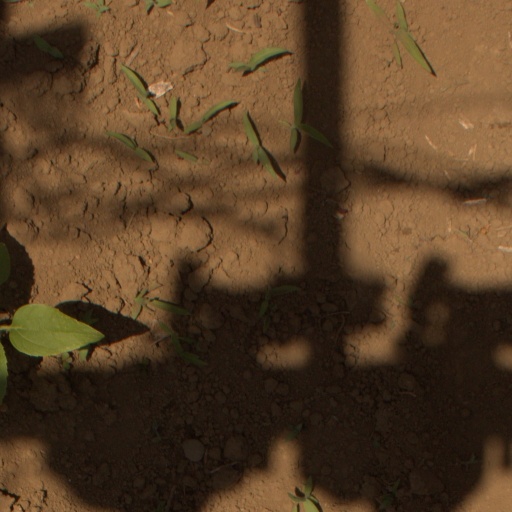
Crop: Jerusalem artichoke